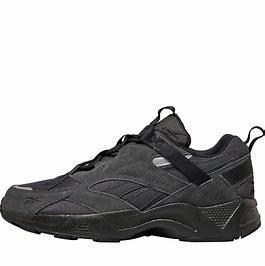
Brand: Reebok
Model: Aztrek 96